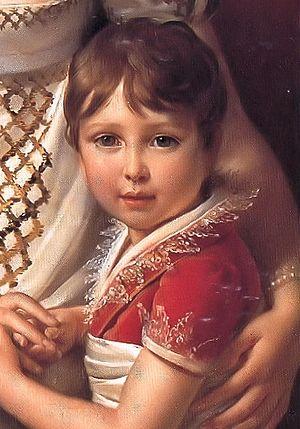
Napoléon Louis Charles Bonaparte, prince français et prince royal de Hollande est le fils aîné du roi de Hollande Louis Bonaparte et d'Hortense de Beauharnais, fille de Joséphine de Beauharnais. Napoléon Iᵉʳ était donc, comme frère de son père et père adoptif de sa mère, en même temps son oncle et son grand-père.